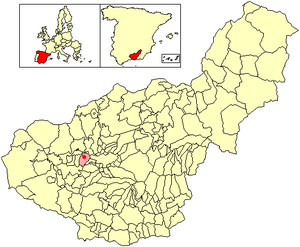
El Jau est une localité qui se trouve dans la municipalité de Santa Fe, située dans la partie centre-ouest de la comarque Vega de Granada, au sud-est de l’Espagne.